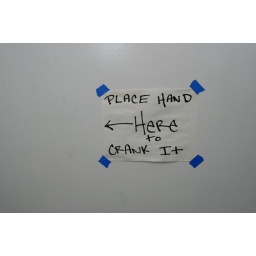
I found this on the bathroom wall above the toilet. I refrained from &amp;quot;cranking it&amp;quot;.